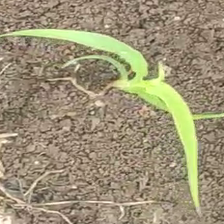
Weed species: Digitaria_SP_(Digitaria Sanguinalis )